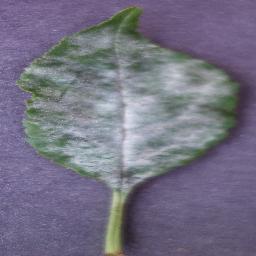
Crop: cherry
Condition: (including_sour)_powdery_mildew